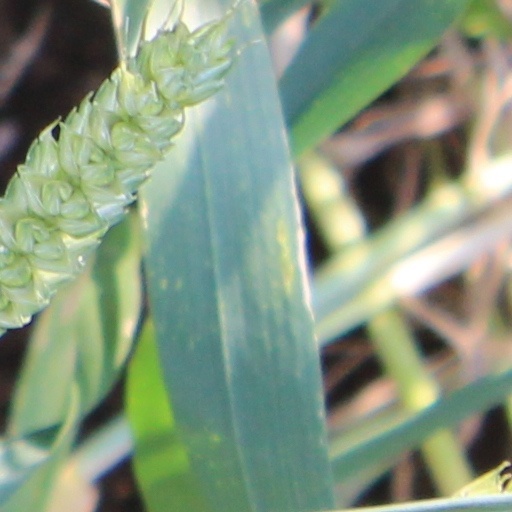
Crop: wheat